Lisa Evans

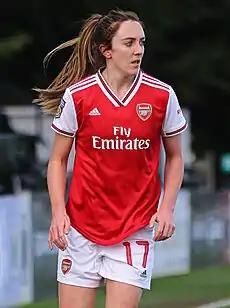
Evans with Arsenal in 2020

On 12 September 2019, Evans scored in the first-leg of a Champions League tie against Fiorentina.